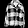
Label: Coat